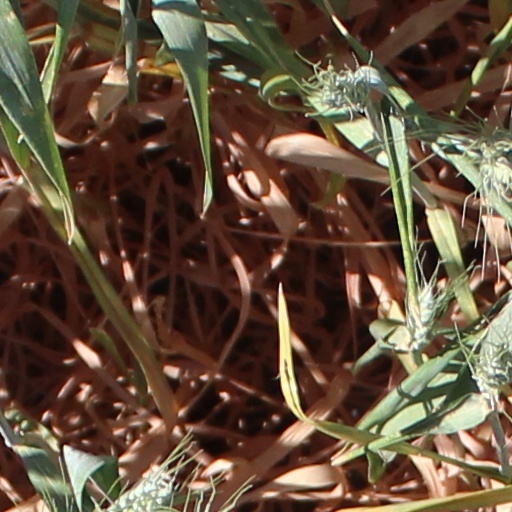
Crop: wheat